Tsuchiyama, Shiga

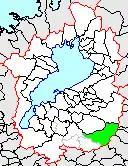
Location of Tsuchiyama

As of 2004, the town had an estimated population of 9,007 and a density of 71.37 persons per km. The total area is 126.2 km.